Naft Masjed Soleyman F.C.

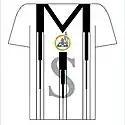
Designed shirt in season 2014–15. The letters MIS are short for the city name.

Before the start of the season, the National Iranian Oil Company improved the Behnam Mohammadi Stadium to meet 2014–15 Persian Gulf Pro League conditions. In their Persian Gulf Pro League (PGPL) match Naft tied 0–0 against Saipa. At the end of the season Naft finished last in the league and was relegated to the Azadegan League.